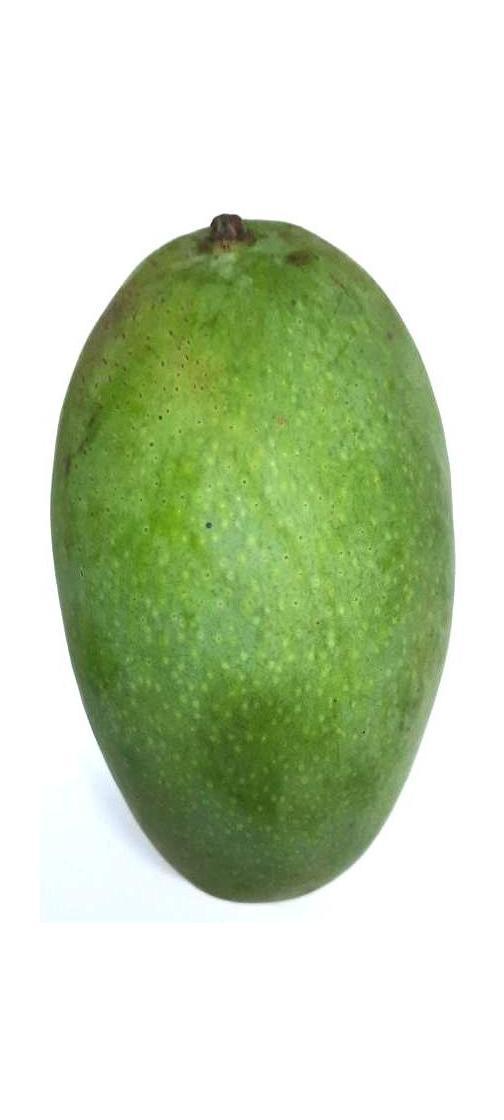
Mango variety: Fazli Shurmai